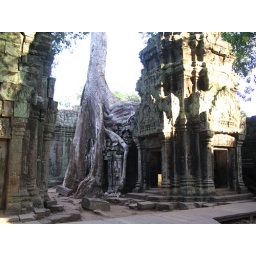
one of the many trees growing well over the solid stone wall at ta prohm, ankhor, cambodia